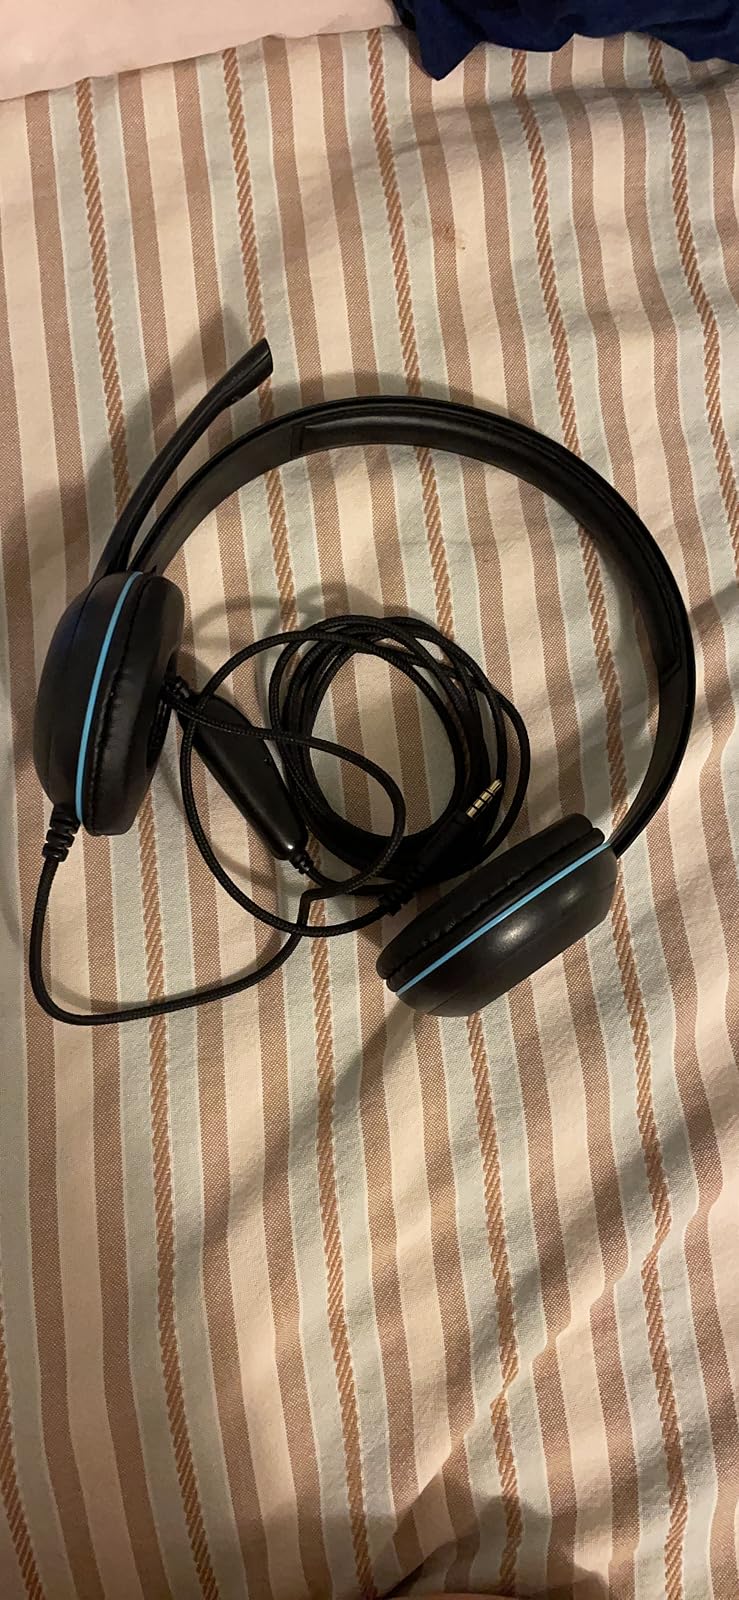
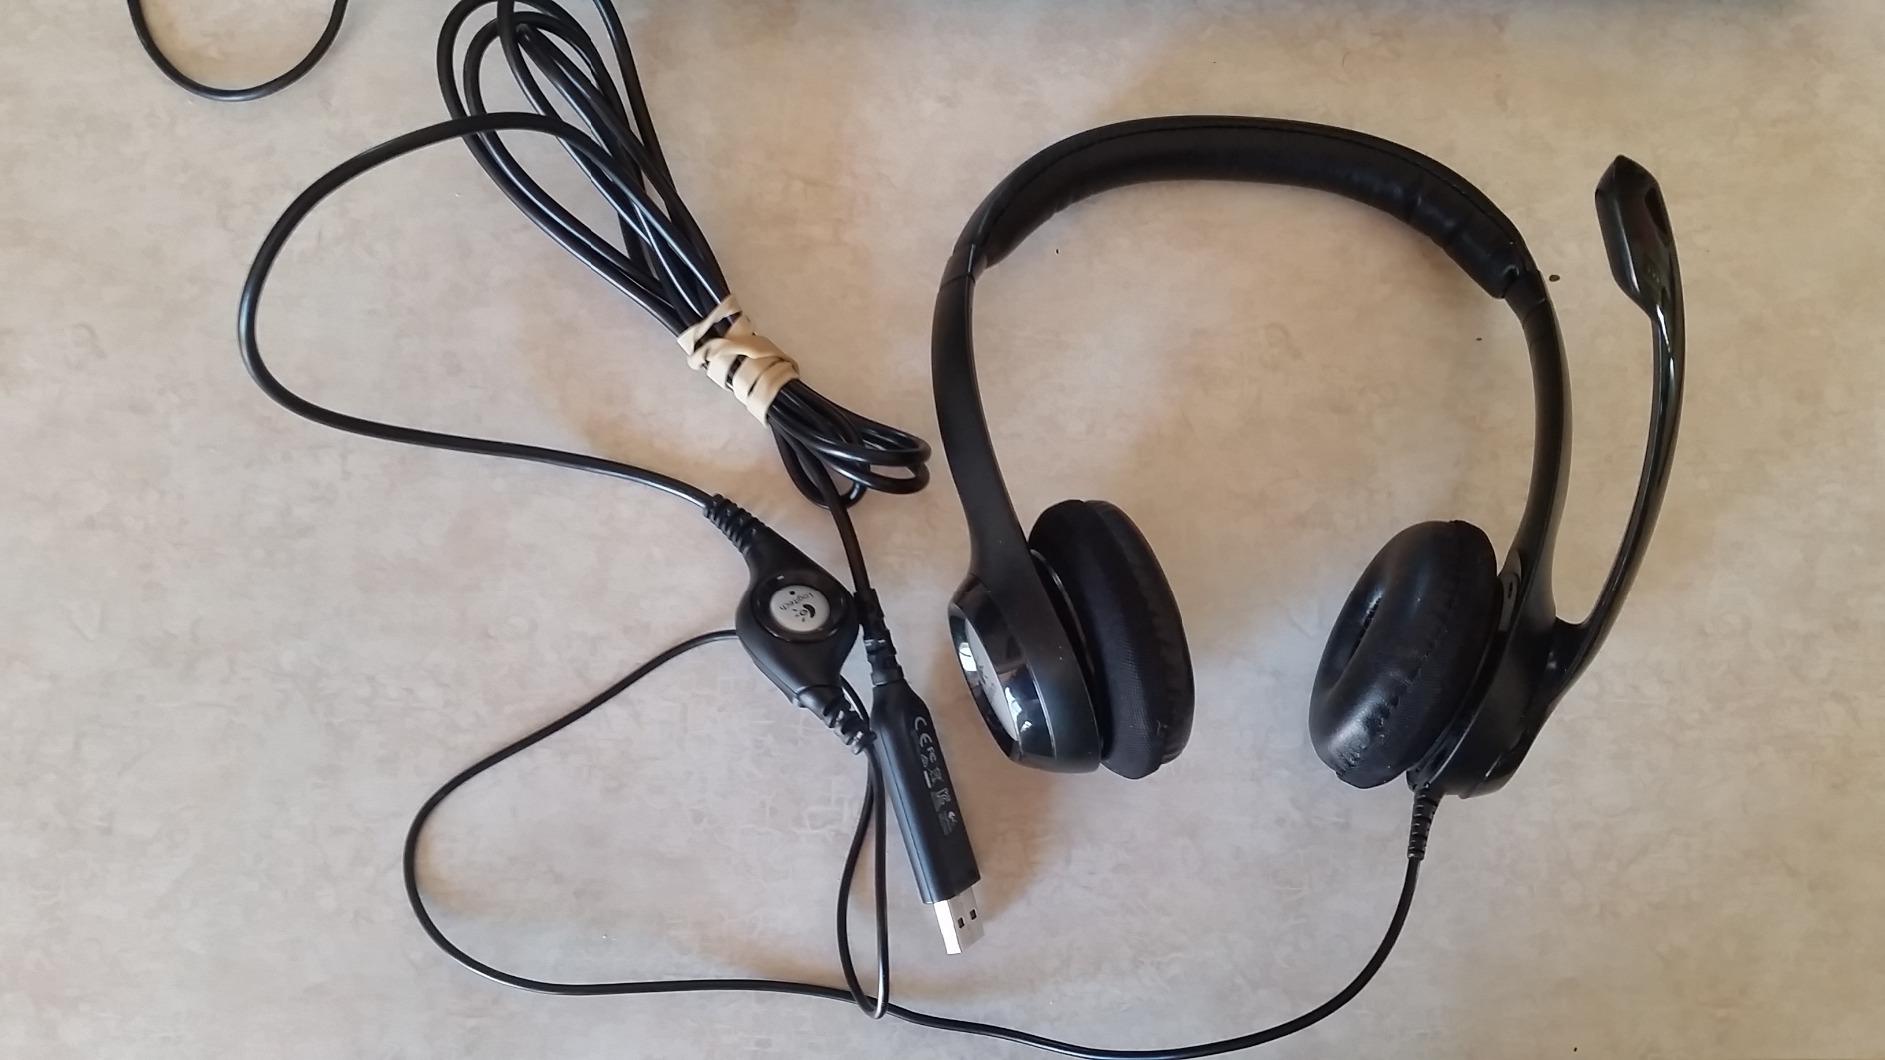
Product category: headphones
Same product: no